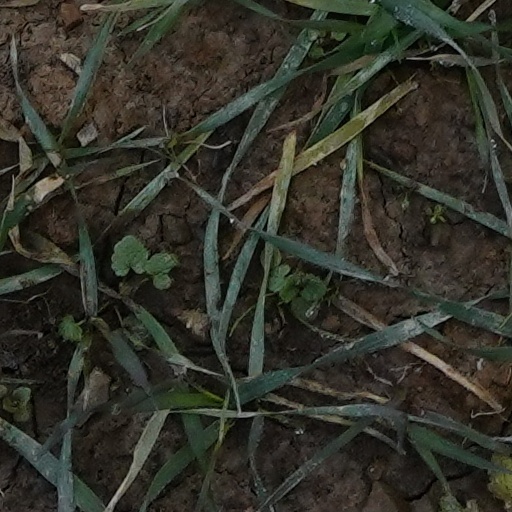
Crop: wheat